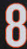
Number: 8